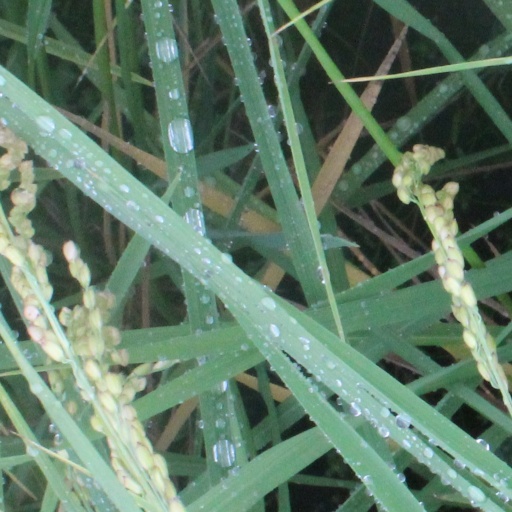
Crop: rice